Pau de arara

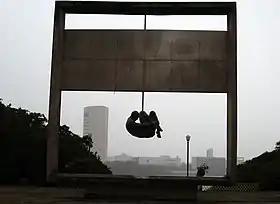

"Pau de arara" is a Portuguese term that literally translates to "macaw's perch". The term originates from bird sellers' practice of tying the birds to a perch, where they also hang for transportation.